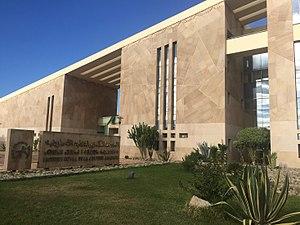
L'amazighe — appellation officielle — standard marocain, est une variante standardisée de la tamazight élaborée au Maroc par l'Institut royal de la culture amazighe, où elle est une langue officielle depuis la Constitution de 2011. Son écriture est en néo-tifinagh.